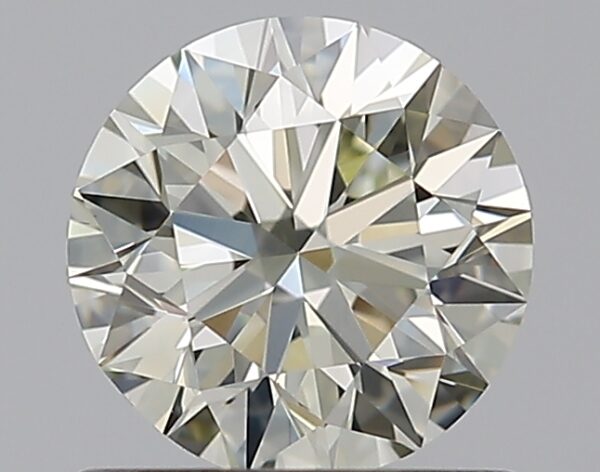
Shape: round
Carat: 0.7
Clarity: VS1
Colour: N
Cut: EX
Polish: EX
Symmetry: VG
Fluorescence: N
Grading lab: GIA
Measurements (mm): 5.62 x 5.67 x 3.54